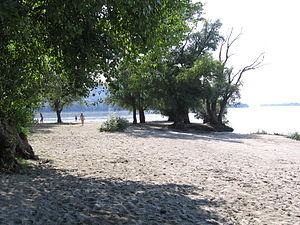
La plage de Bela à Belgrade, Serbie
Bela Stena est une île fluviale située sur le territoire de la Ville de Pančevo.